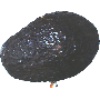
Label: Avocado ripe 1